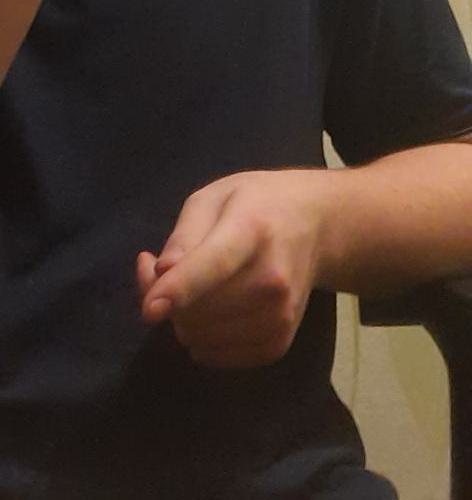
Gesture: no_gesture